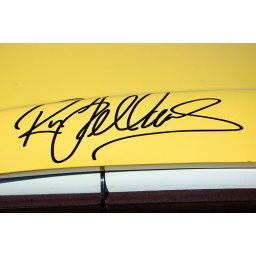
Cragar Corvette, driven by Ron Fellows. Carolina Camaro Association car &amp;amp; truck show